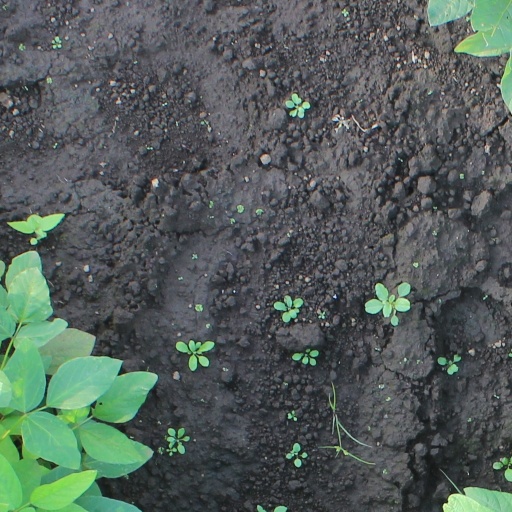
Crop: soybean